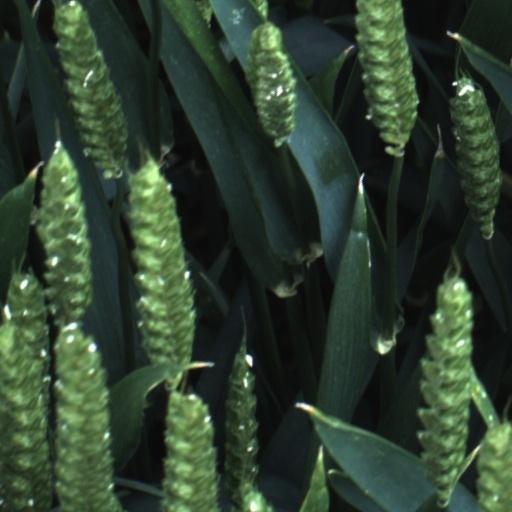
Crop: wheat